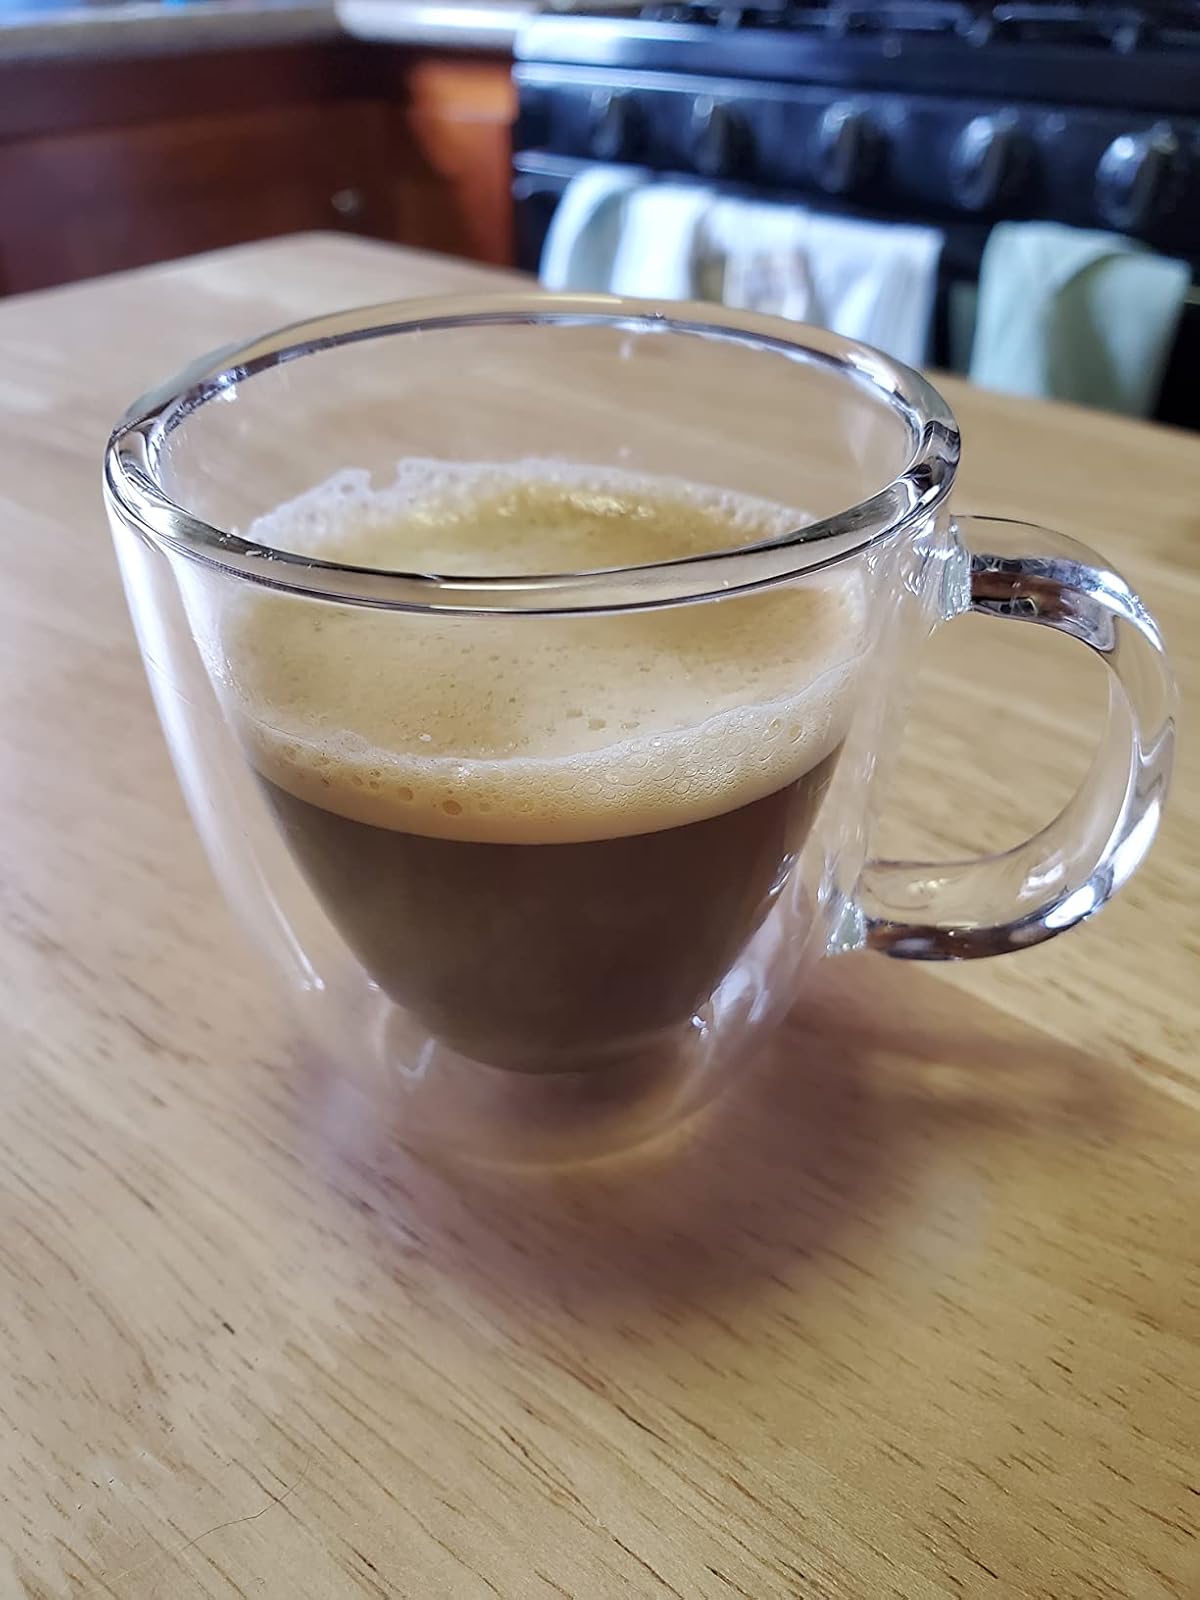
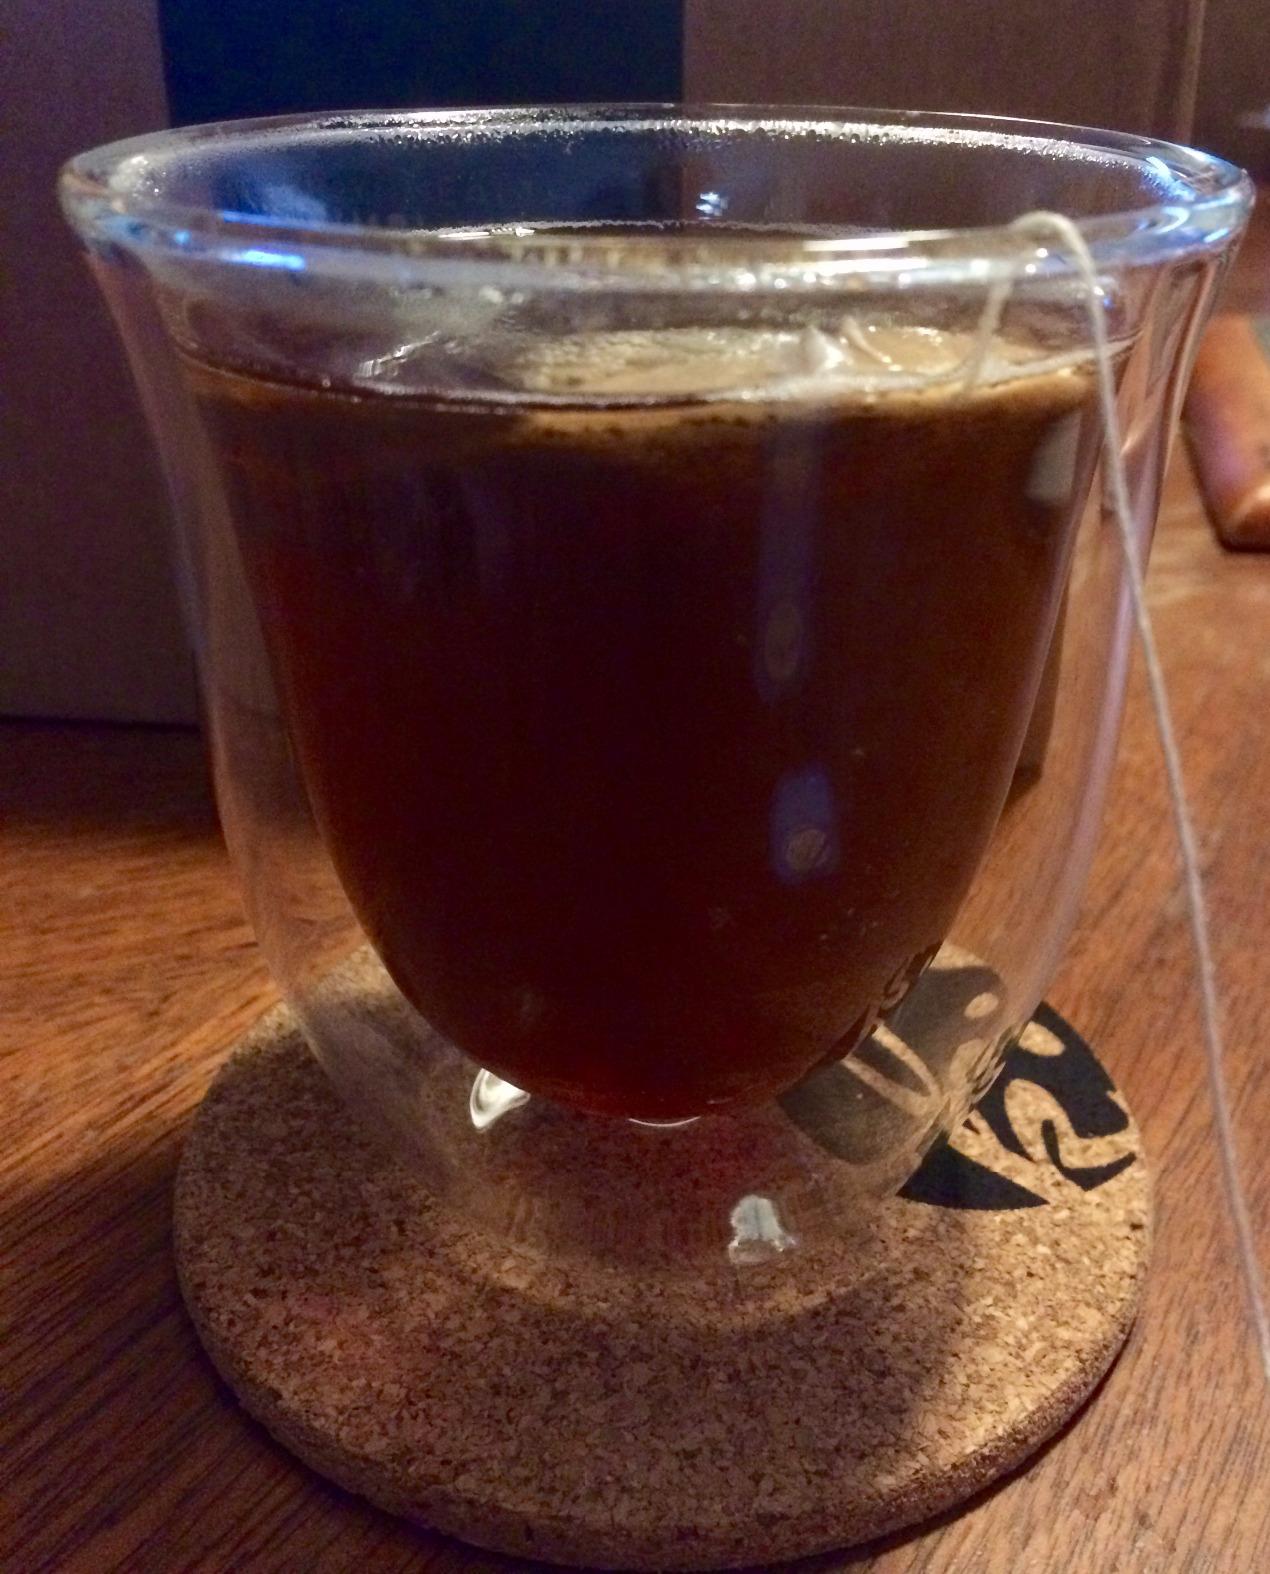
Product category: items_mug
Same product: no